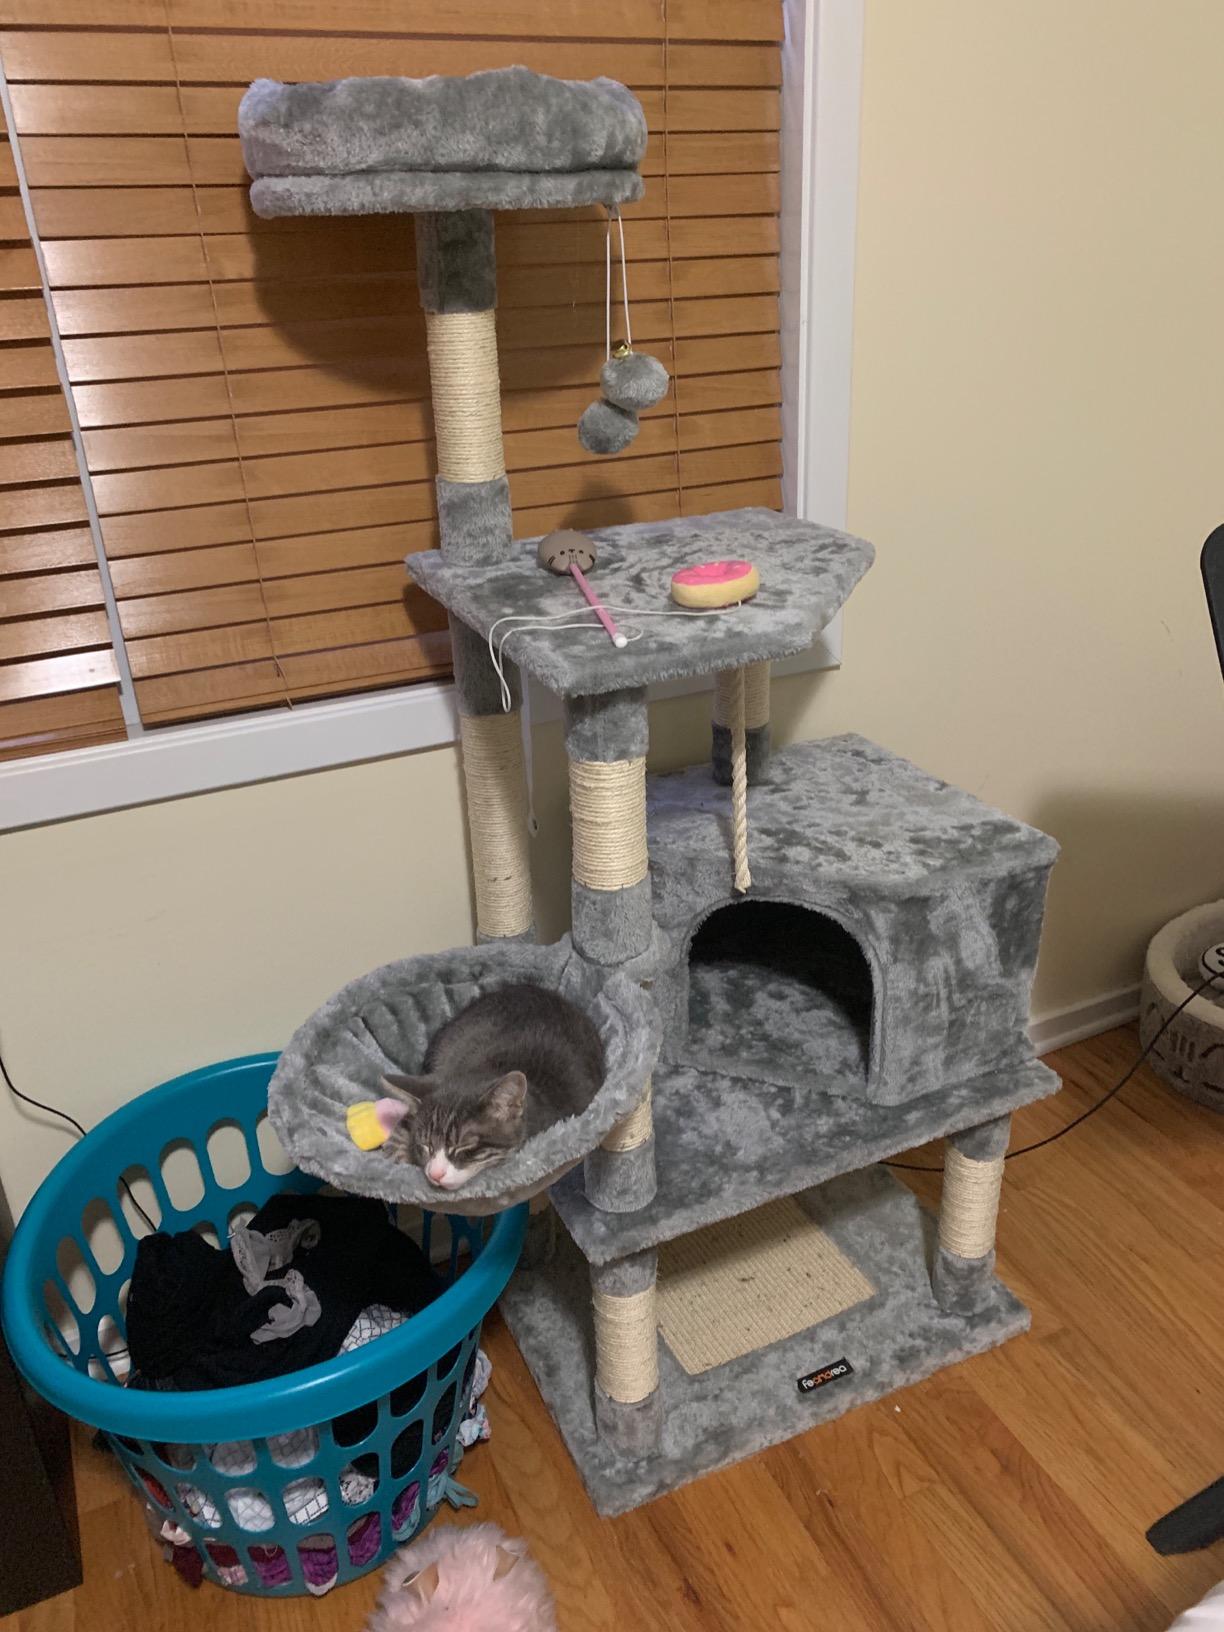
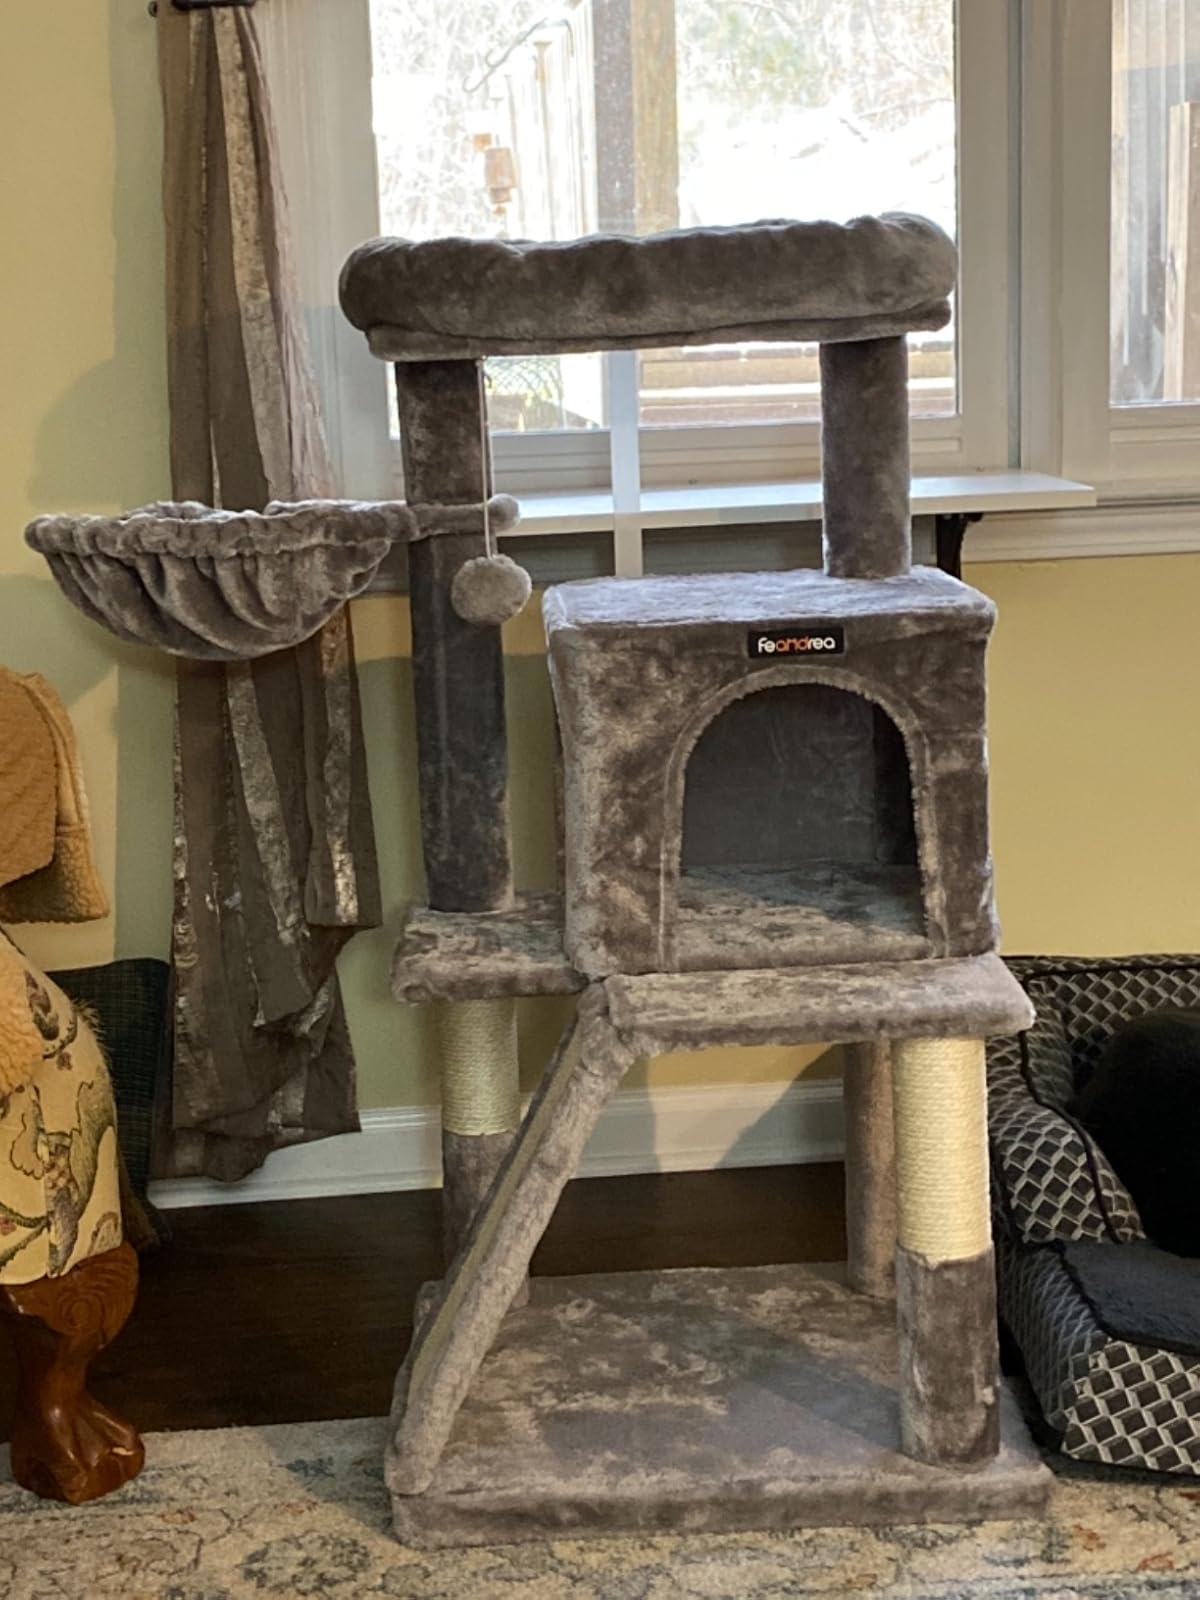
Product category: items_cat tree
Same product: no